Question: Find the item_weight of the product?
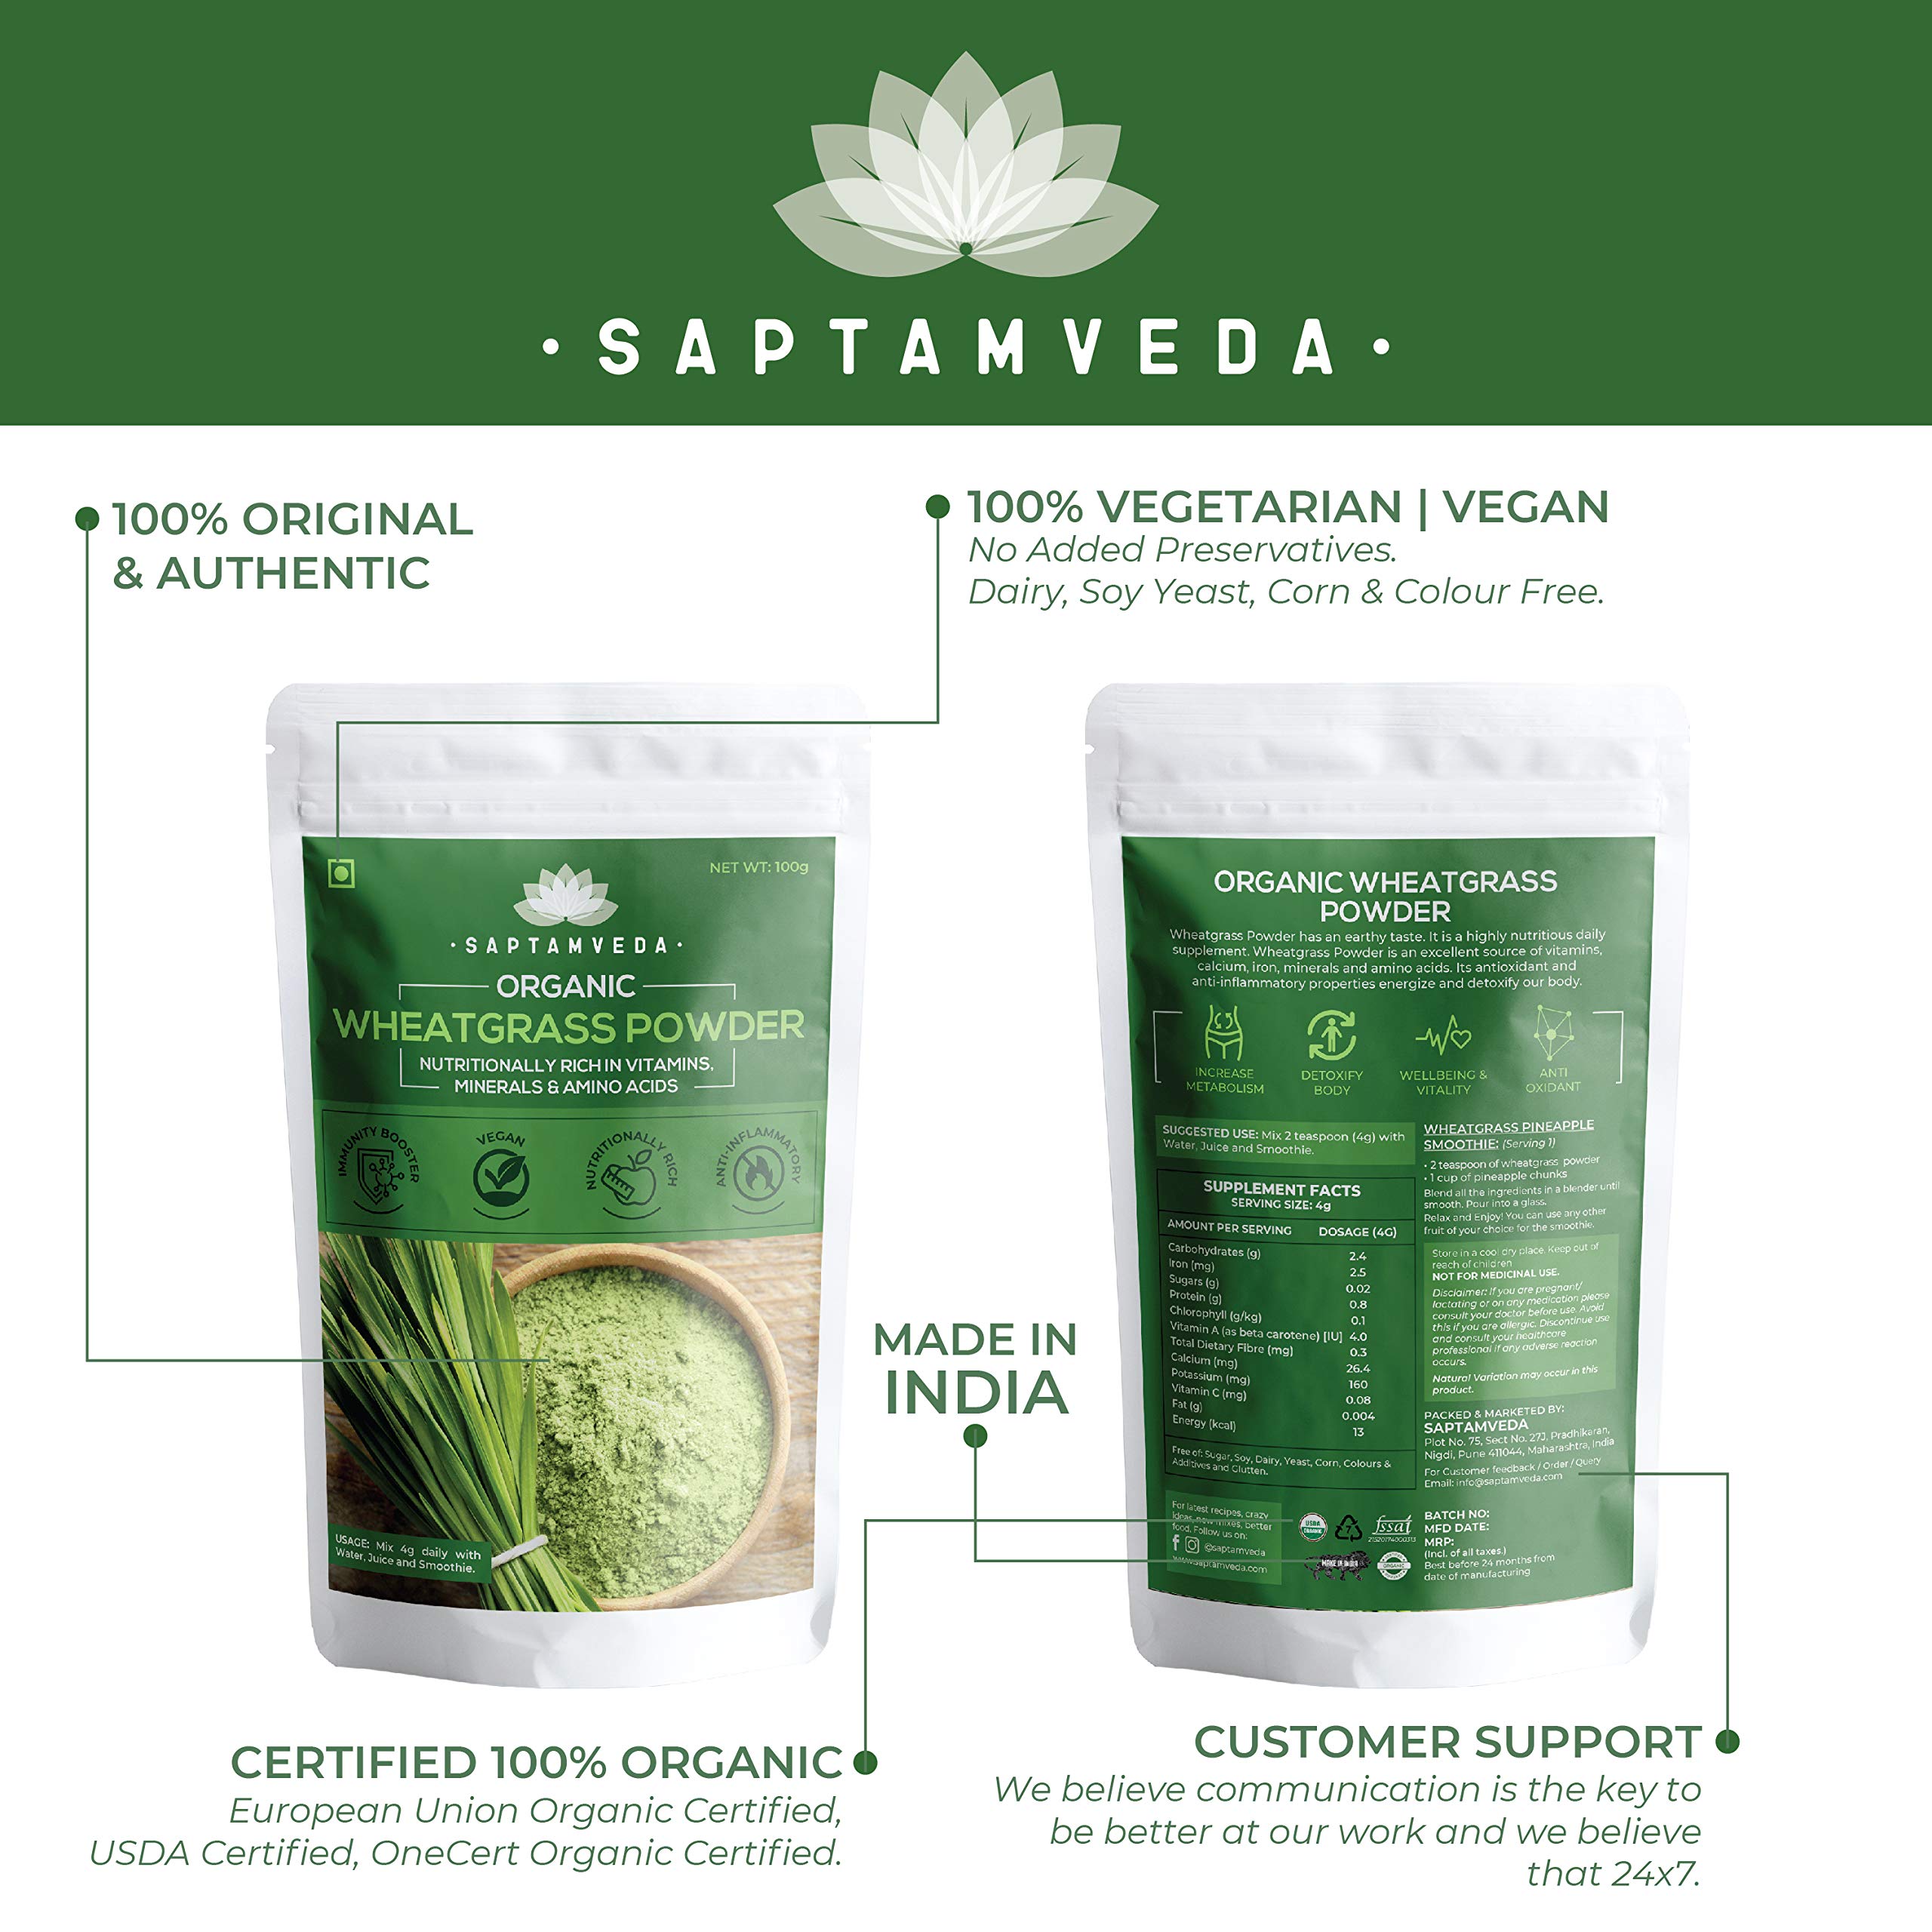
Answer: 100 gram